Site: brandenburg
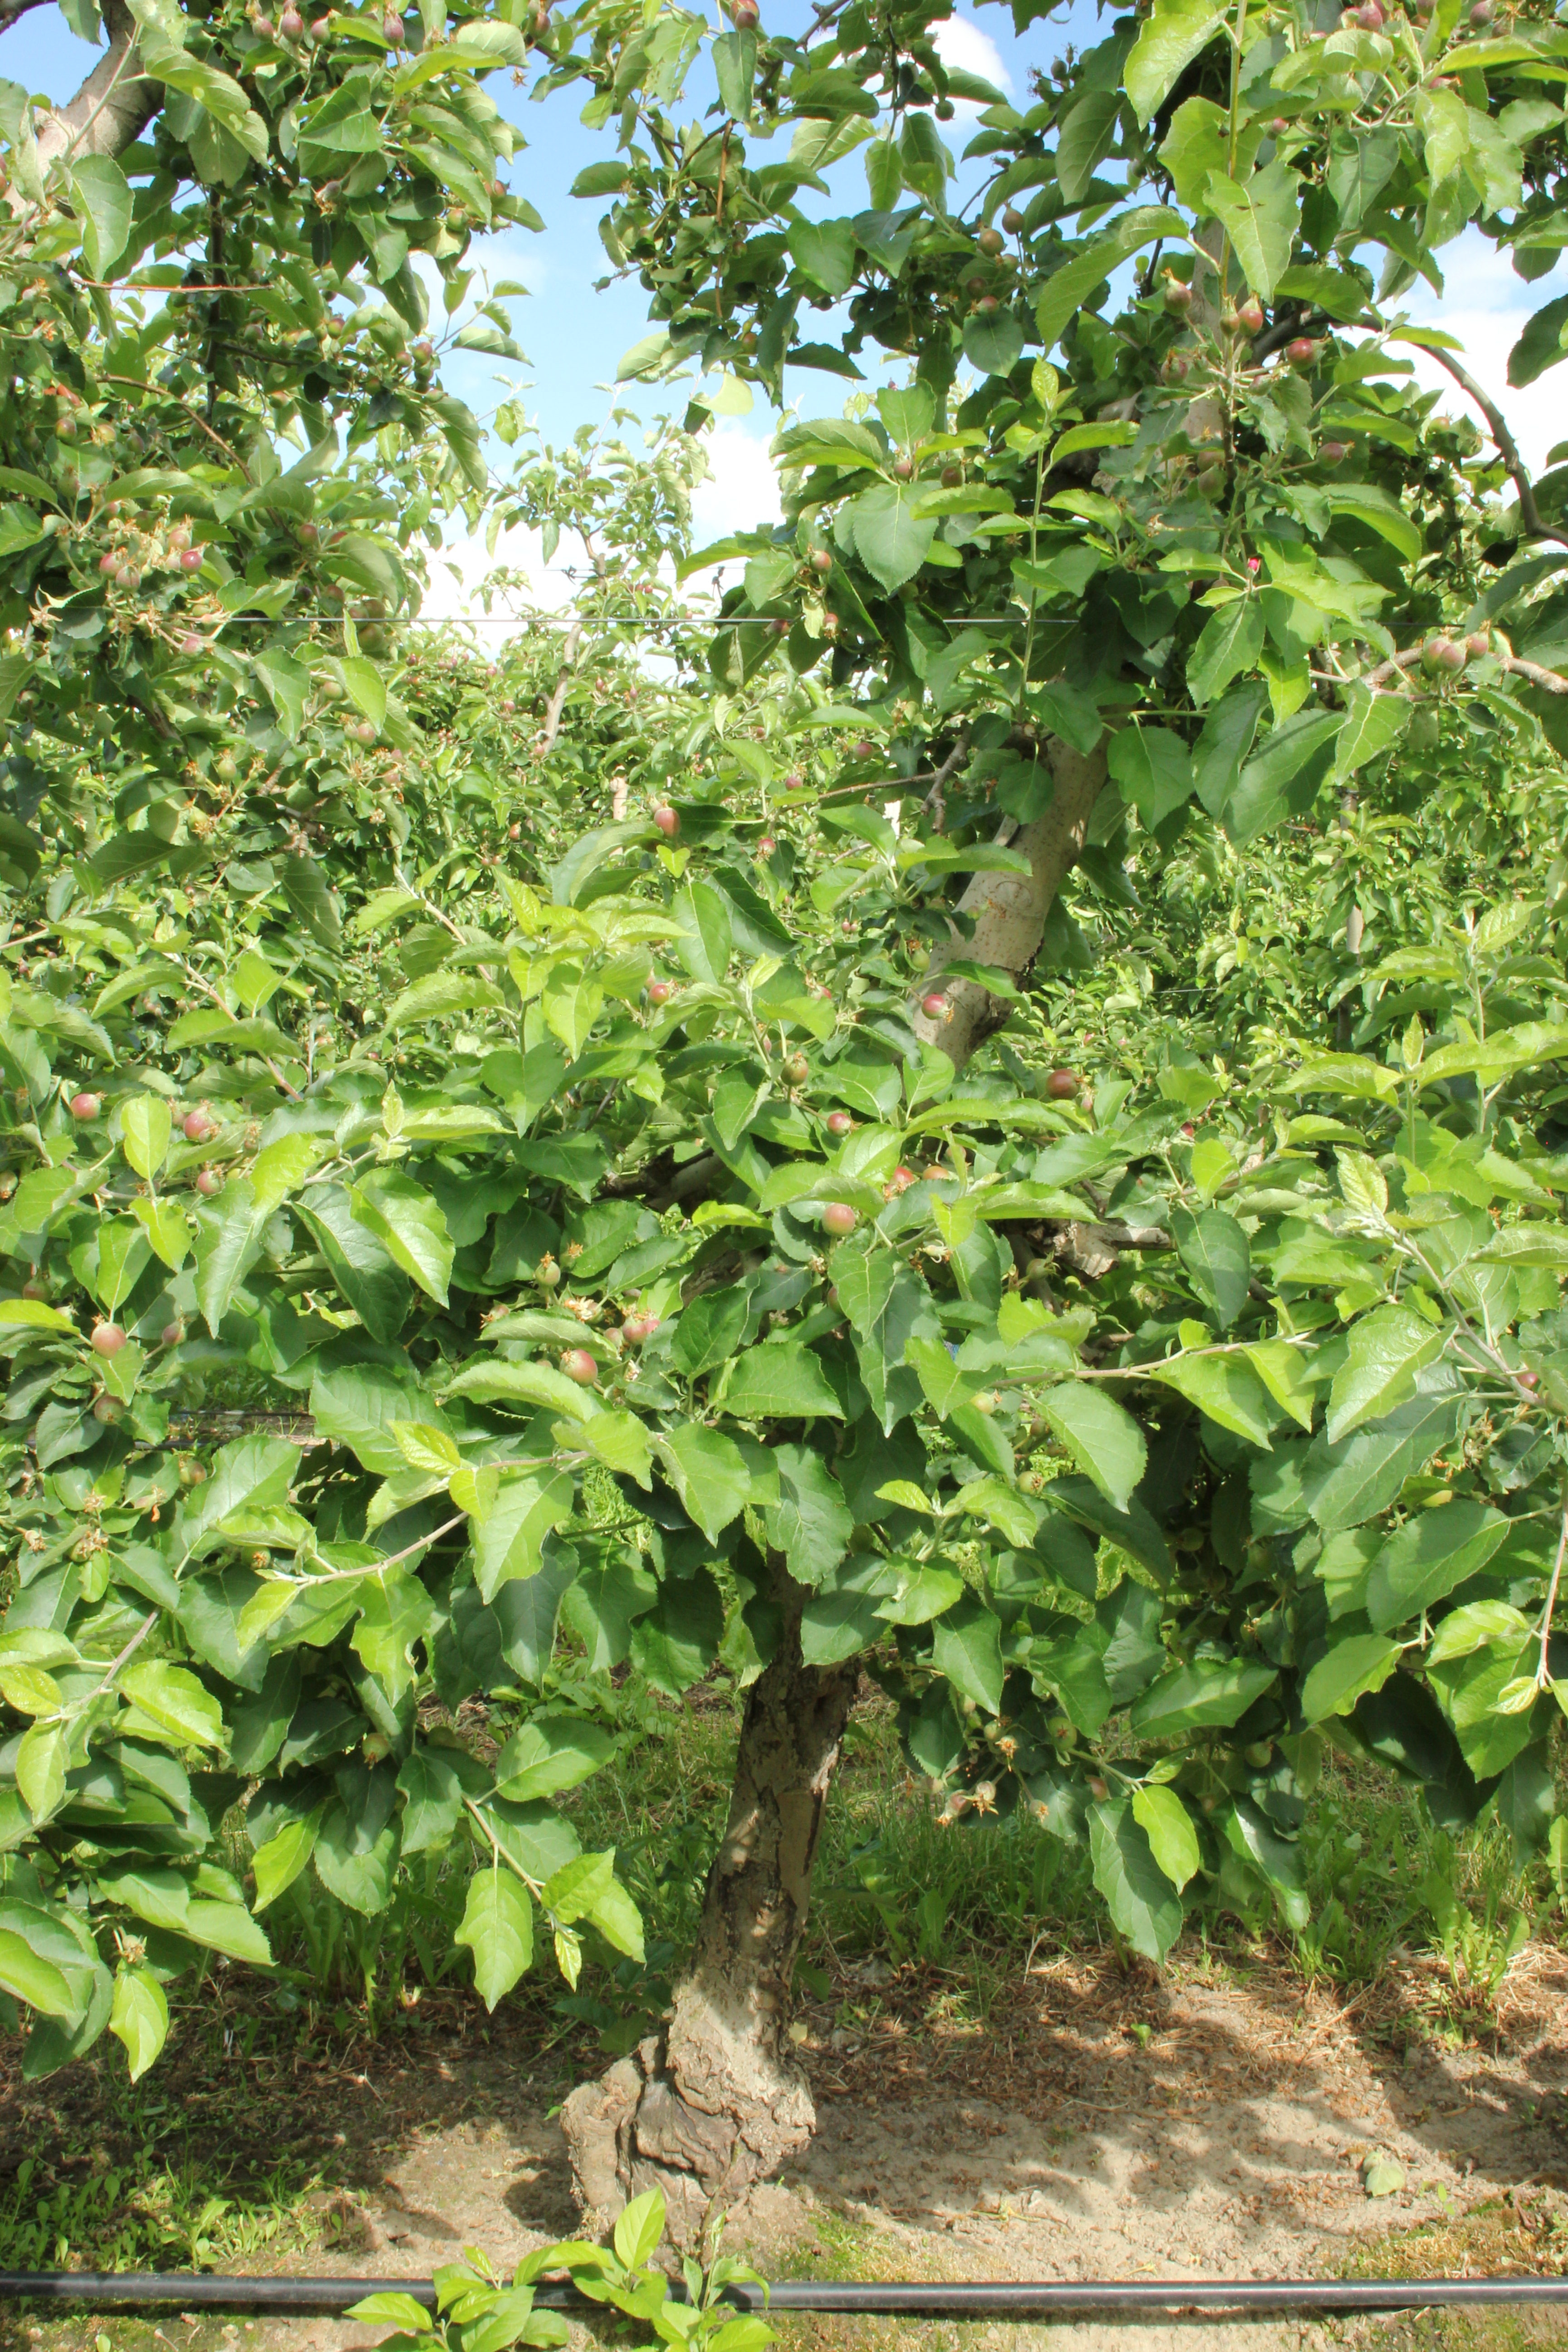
Growth stage (BBCH 72): Development of fruit